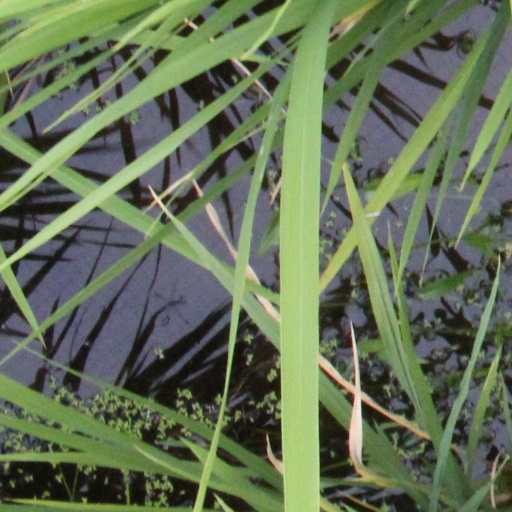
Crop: rice